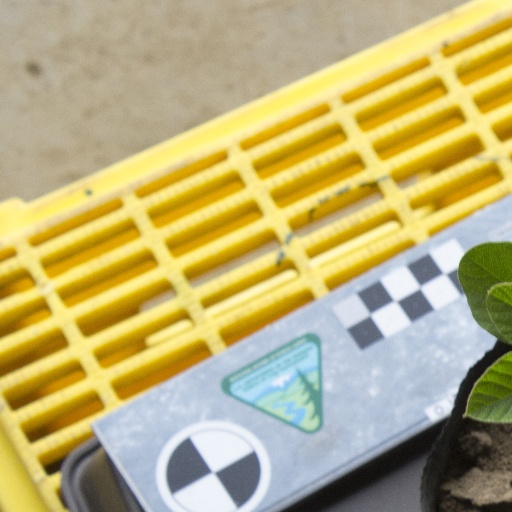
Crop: soybean